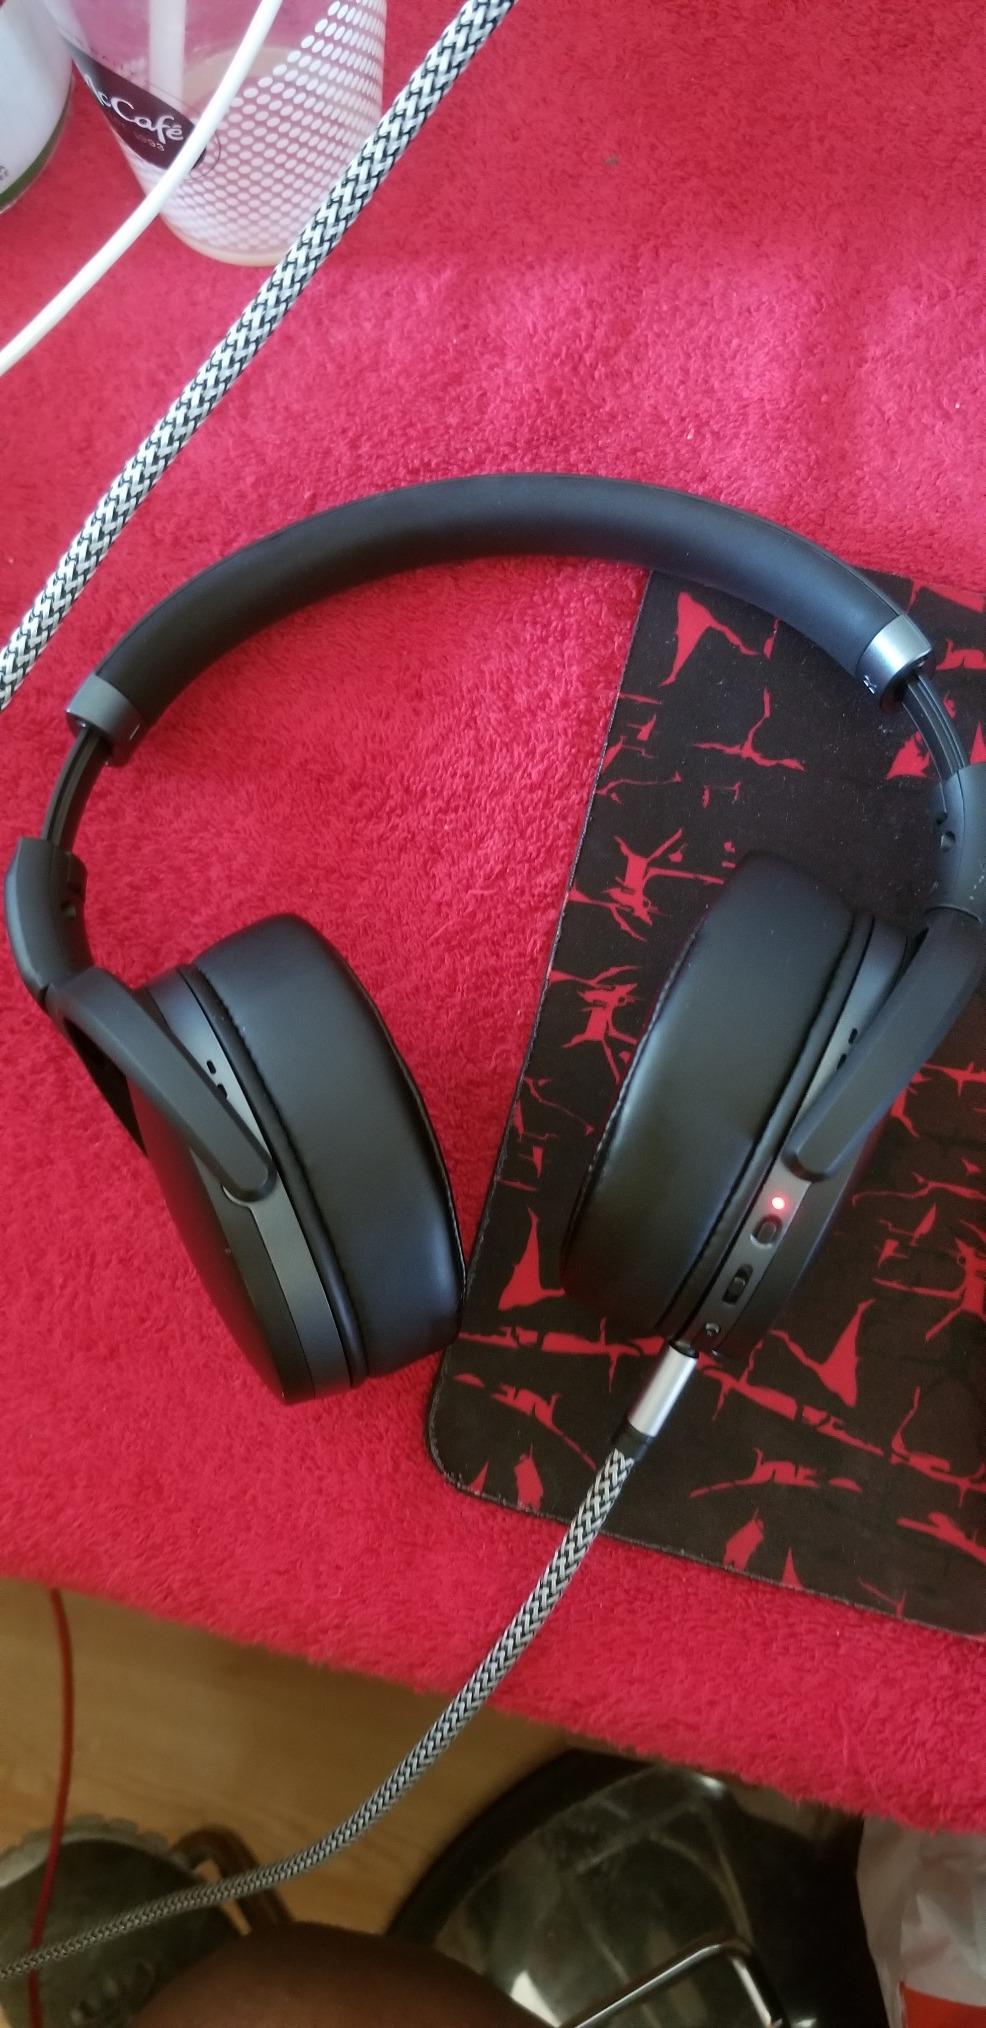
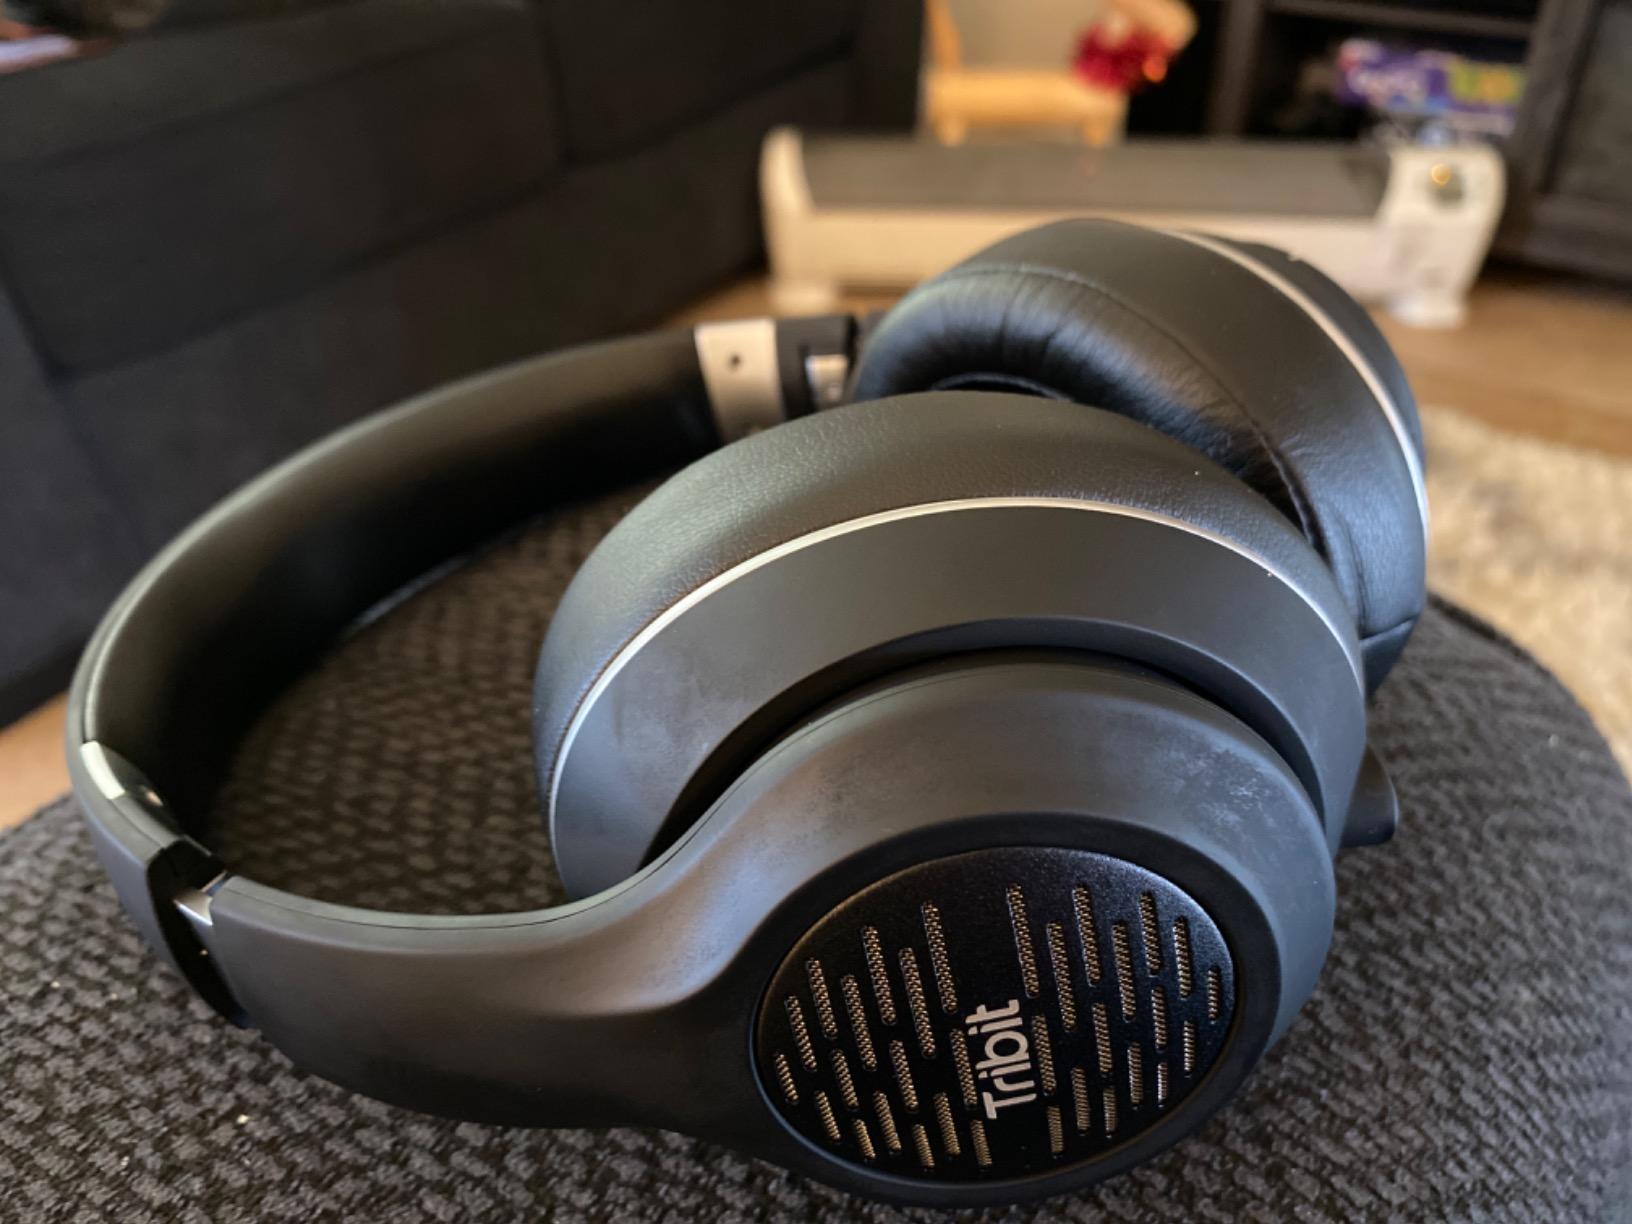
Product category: headphones
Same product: no